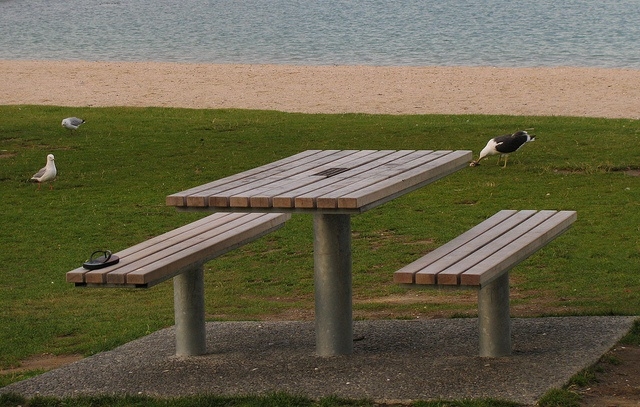
A wooden bench in front of a sandy beach.
A bench with chairs sitting near the beach with a flip flop on one bench.
Someone left one of their flip flops on a park bench
An empty bench by a lake surrounded by seagulls.
Several birds eating in the grass by a lake.